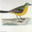
Label: bird